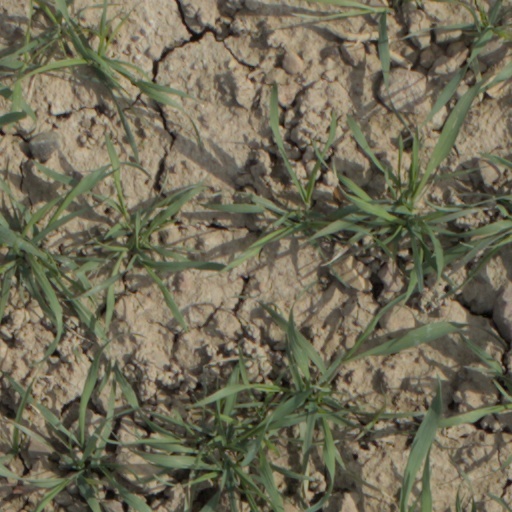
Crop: wheat